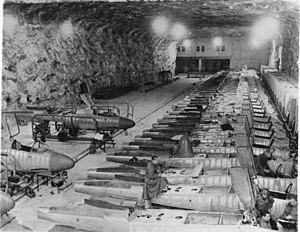
Chronologie de la Seconde Guerre mondiale
La Défense du Reich, en allemand Reichsverteidigung, est le nom donné à la guerre aérienne défensive menée par la Luftwaffe au-dessus de l'Europe occupée et de l'Allemagne nazie au cours de la Seconde Guerre mondiale. L'objectif était d'empêcher la destruction des villes et des industries allemandes par les alliés occidentaux. Ces opérations engagèrent des milliers d'avions et de multiples unités au cours de centaines de combats durant les campagnes de bombardements stratégiques alliés. Cette campagne fut la plus longue de la guerre aérienne et, avec la bataille de l'Atlantique, la plus longue campagne de la guerre. La Luftwaffe défendit l'espace aérien de l'Europe occupée contre les attaques menées, au départ par le Royal Air Force Bomber Command puis en tandem avec l’United States Army Air Forces.
Le complexe militaro-industriel allemand fonctionna à plein régime pendant les deux guerres mondiales. De forme évolutive, il passe des Konzern associés aux marchands de canons et d'obus de la Ruhr en 1914, forme prise par le capitalisme bourgeois lié à de riches familles associées à l'aristocratie prussienne et militaire, à un secteur de l'armement intégré par les nazis comprenant des concepteurs de techniques de pointe qui, en 1945, intéresseront les vainqueurs du deuxième conflit mondial.